C.E.O. (video game)

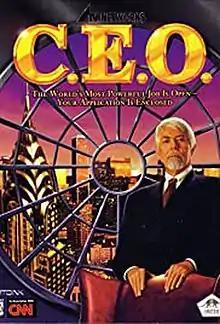

C.E.O. is a video game developed by French studio ERE Informatique and Japanese studio Artdink and published by I-Motion for MS-DOS in 1995.